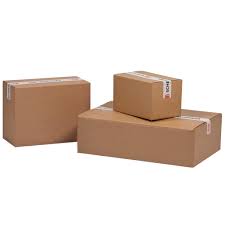
Waste category: cardboard